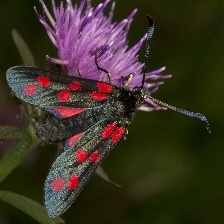
Species: SIXSPOT BURNET MOTH